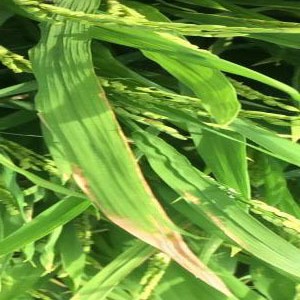
Disease: Bacterialblight